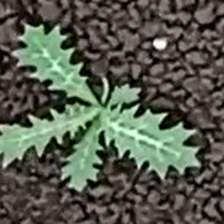
Weed species: Bilayat_(Mexicana_Argemone)